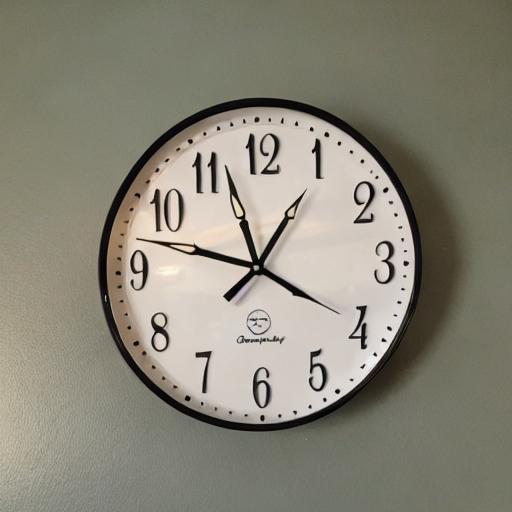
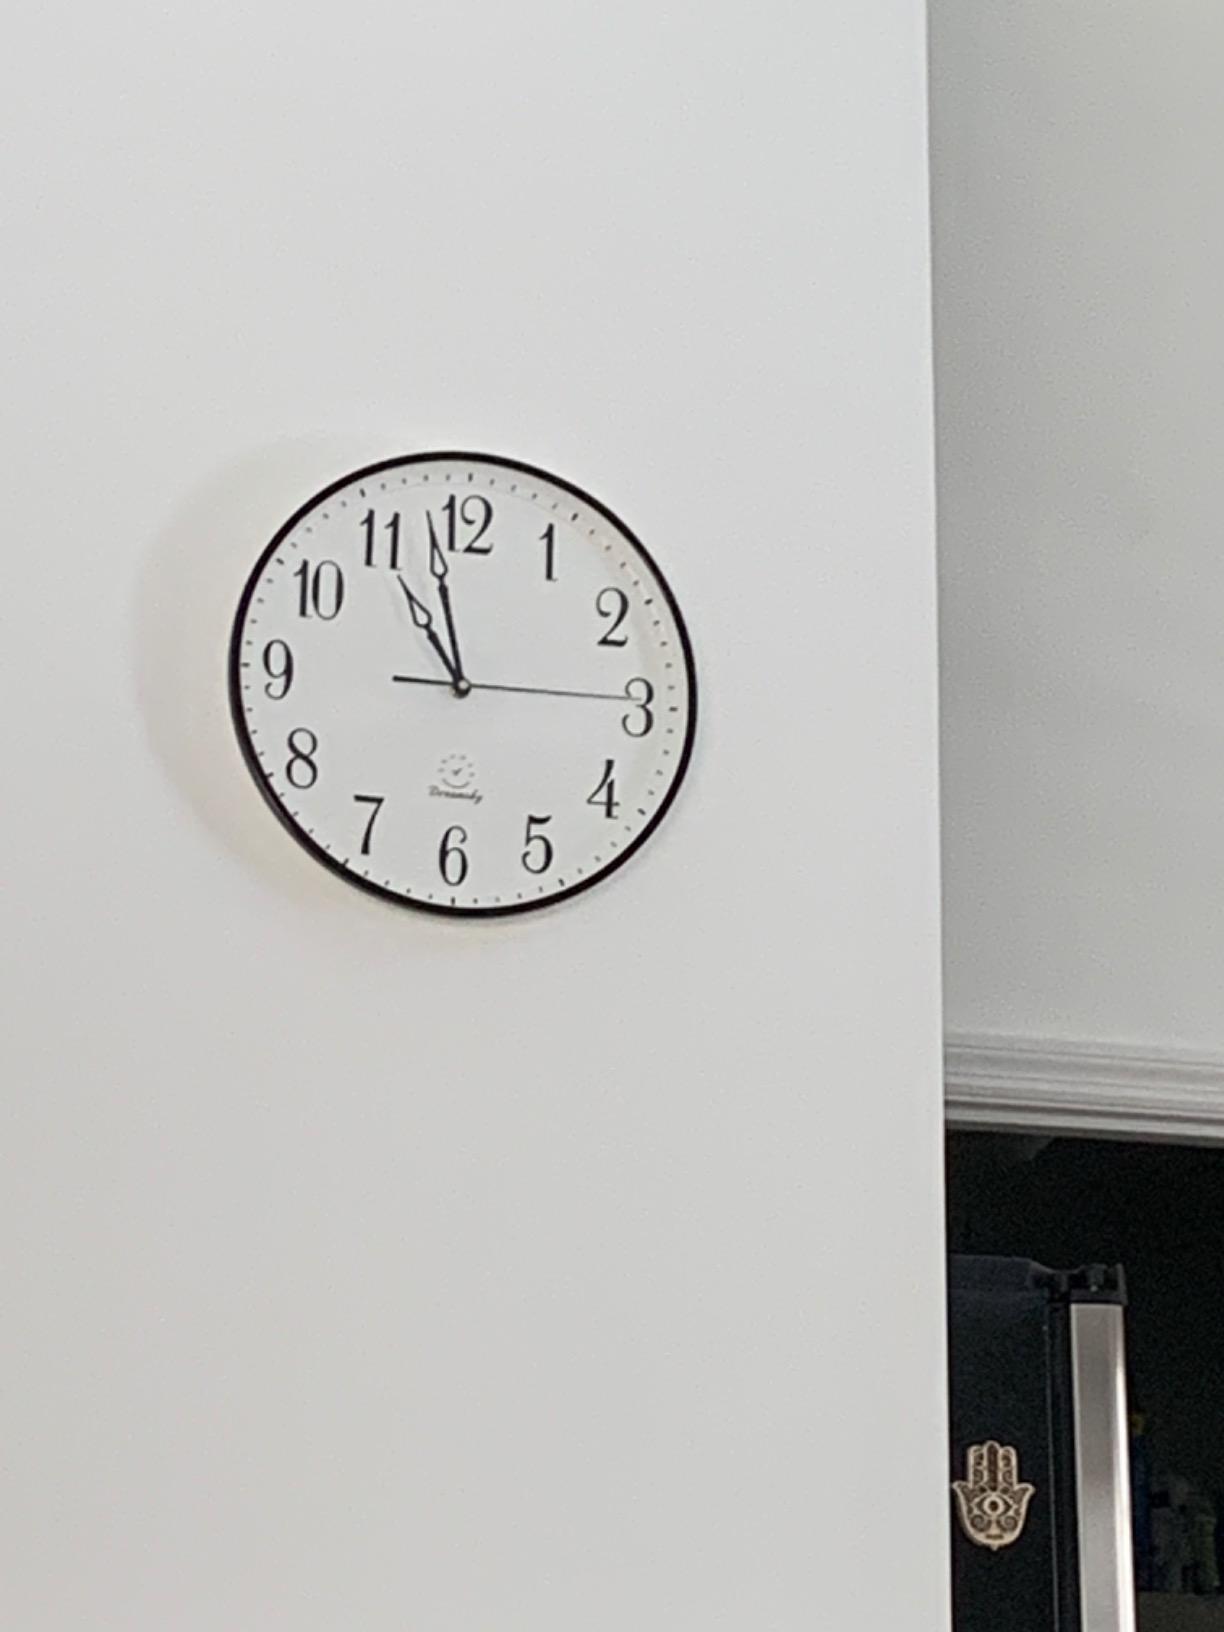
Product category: clock
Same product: no